Nights: Journey of Dreams

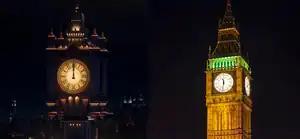
A side-by-side comparison of Bellbridge's clock tower compared to Big Ben. Both share a striking resemblance in terms of architecture and design.

"Nights: Journey of Dreams" was first conceptualised in November 2005 after the release of Sonic Team's "Shadow the Hedgehog". Game design was primarily prepared by Iizuka and took around six months to reach the development process. Iizuka wanted to ensure that the next "Nights" game would stay faithful to the original, and felt the need to keep the game's concept fundamentally the same while incorporating a variety of new mechanics. Despite the cancellation of "Air Nights", Iizuka stressed that he had always wanted to make a sequel and asserted that Sega's exit from hardware manufacturing had no effect on the delay. Iizuka felt that it was the appropriate time to release a "Nights" game—he felt that the industry was dominated by violence and was keen to release a more family-friendly title. The team realised that Nintendo's upcoming Wii was marketed as a family-orientated console, and factored in its online features and user-friendly design.